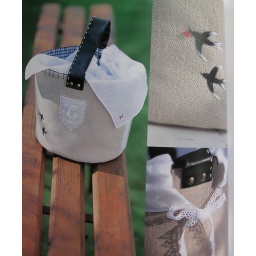
All the bags in this book are gorgeous !